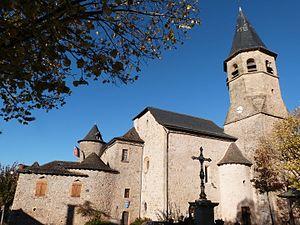
une église a été accolée au bâtiment de la commanderie formant le front ouest de l'ensemble
Lugan est une commune française située dans le département de l'Aveyron en région Occitanie.